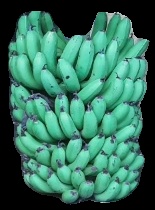
Variety: pachbale
Grade: grade1